Eratosthenes

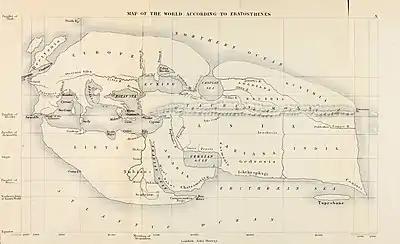
19th-century reconstruction of Eratosthenes' map of the (for the Greeks) known world,

Eratosthenes went to Athens to further his studies. There he was taught Stoicism by its founder, Zeno of Citium, in philosophical lectures on living a virtuous life. He then studied under Aristo of Chios, who led a more cynical school of philosophy. He also studied under the head of the Platonic Academy, who was Arcesilaus of Pitane. His interest in Plato led him to write his first work at a scholarly level, "Platonikos", inquiring into the mathematical foundation of Plato's philosophies. Eratosthenes was a man of many perspectives and investigated the art of poetry under Callimachus. He wrote poems: one in hexameters called "Hermes", illustrating the god's life history; and another in elegiacs, called "Erigone", describing the suicide of the Athenian maiden Erigone (daughter of Icarius). He wrote "Chronographies", a text that scientifically depicted dates of importance, beginning with the Trojan War. This work was highly esteemed for its accuracy. George Syncellus was later able to preserve from "Chronographies" a list of 38 kings of the Egyptian Thebes. Eratosthenes also wrote "Olympic Victors", a chronology of the winners of the Olympic Games. It is not known when he wrote his works, but they highlighted his abilities.